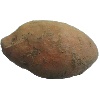
Label: Potato Sweet 1